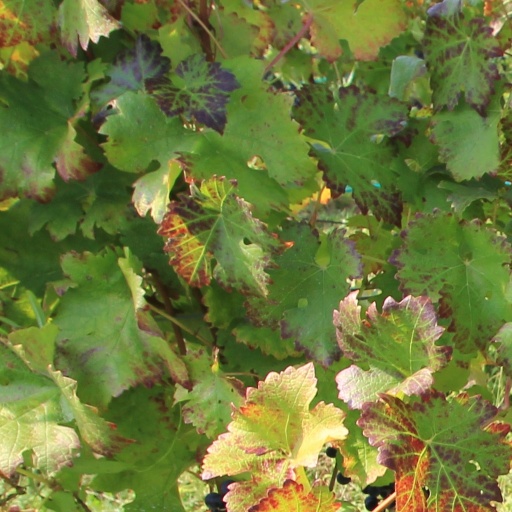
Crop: grape